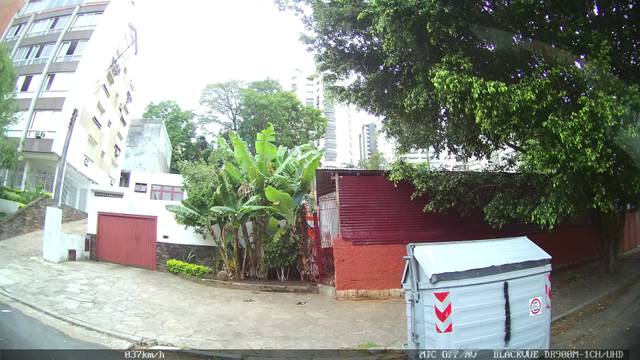
Region: Brazil
Coordinates: -30.035, -51.193